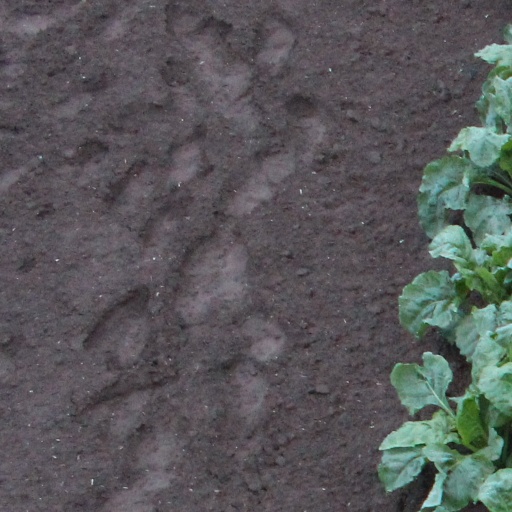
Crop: sugar beet